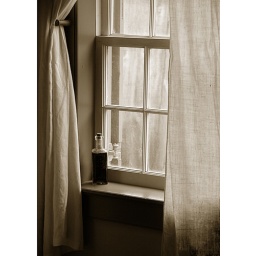
bottle in window